Italian Tripolitania

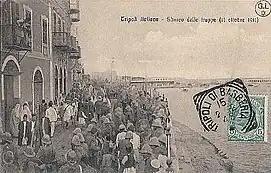
Italian Army landing at the Port of Tripoli, 11 October 1911.

Italian Tripolitania and Italian Cyrenaica were formed in 1911, during the conquest of Ottoman Tripolitania in the Italo-Turkish War.